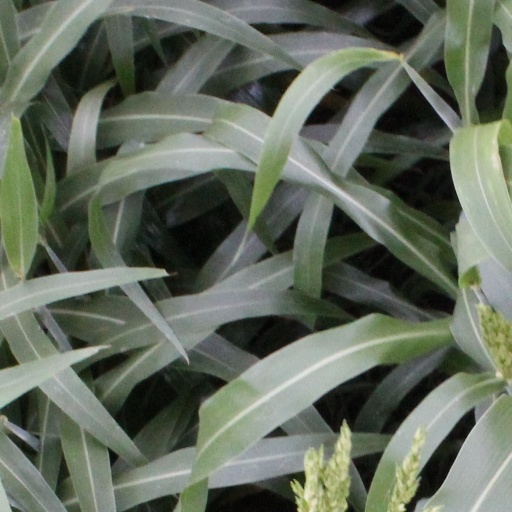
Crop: sorghum